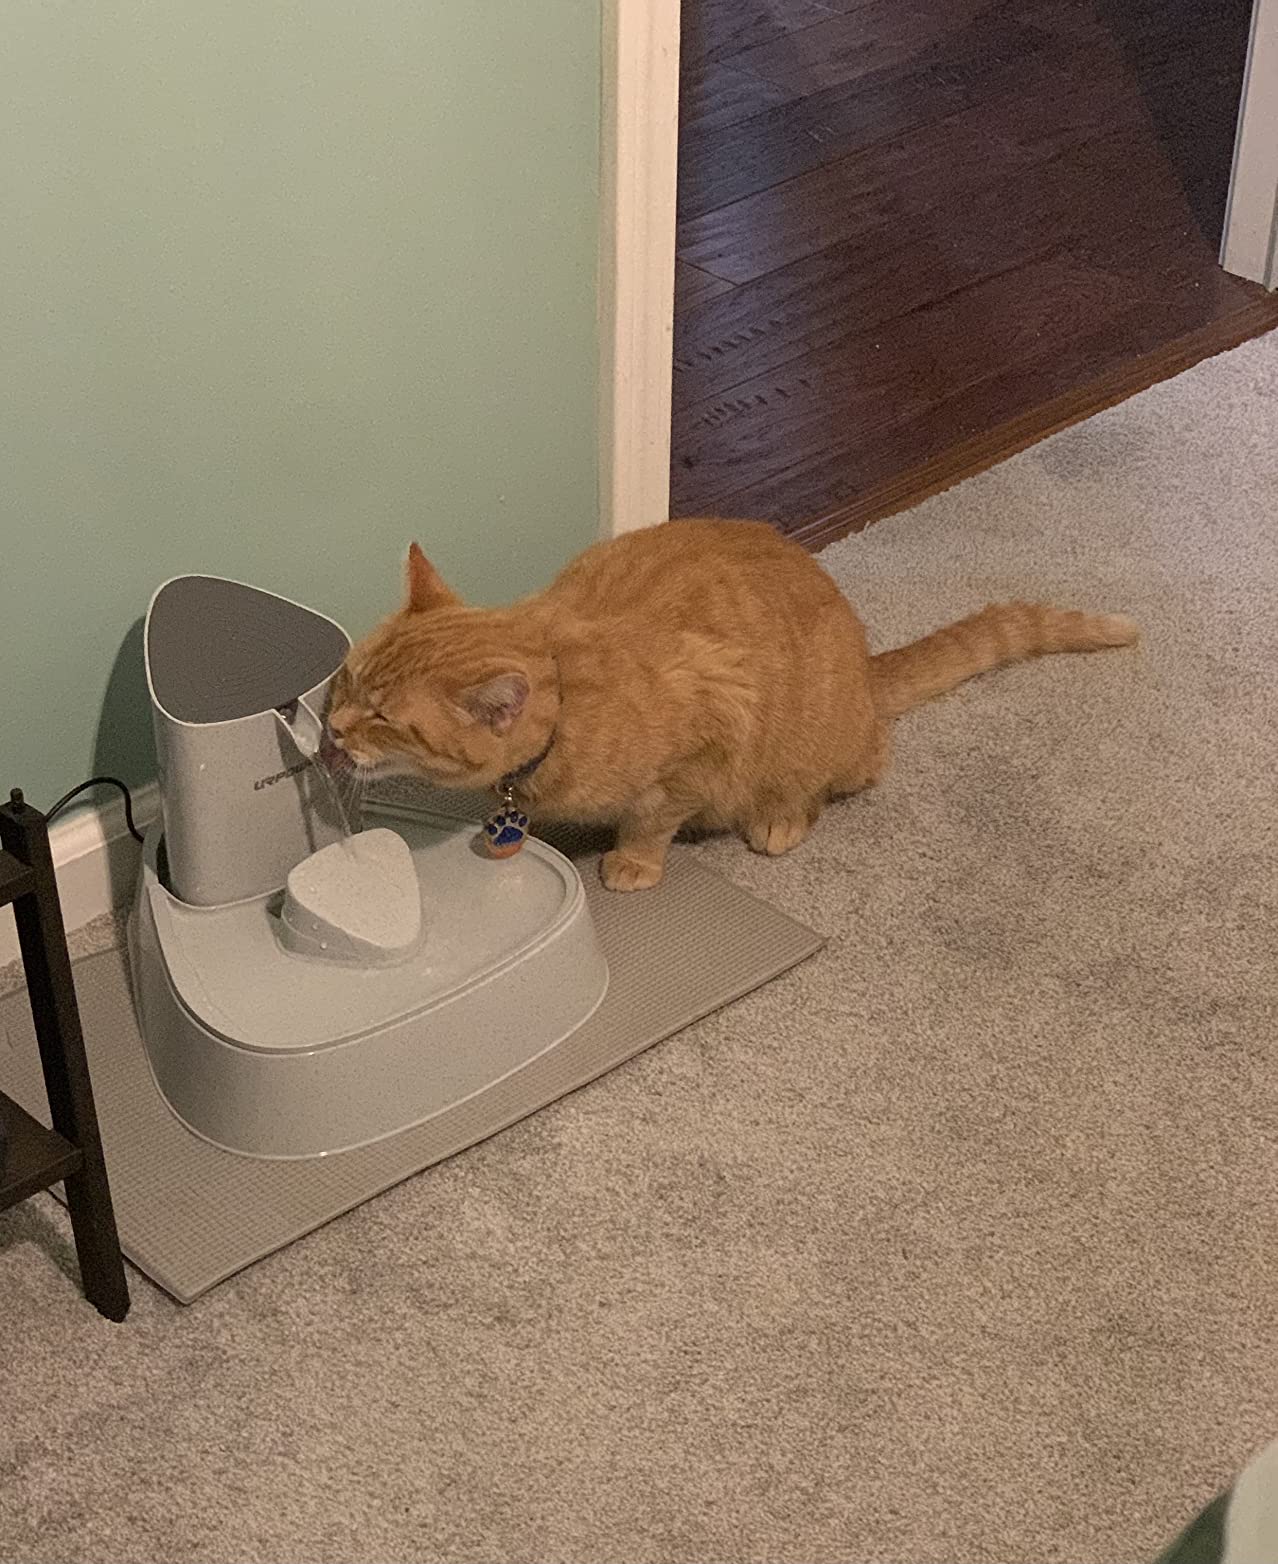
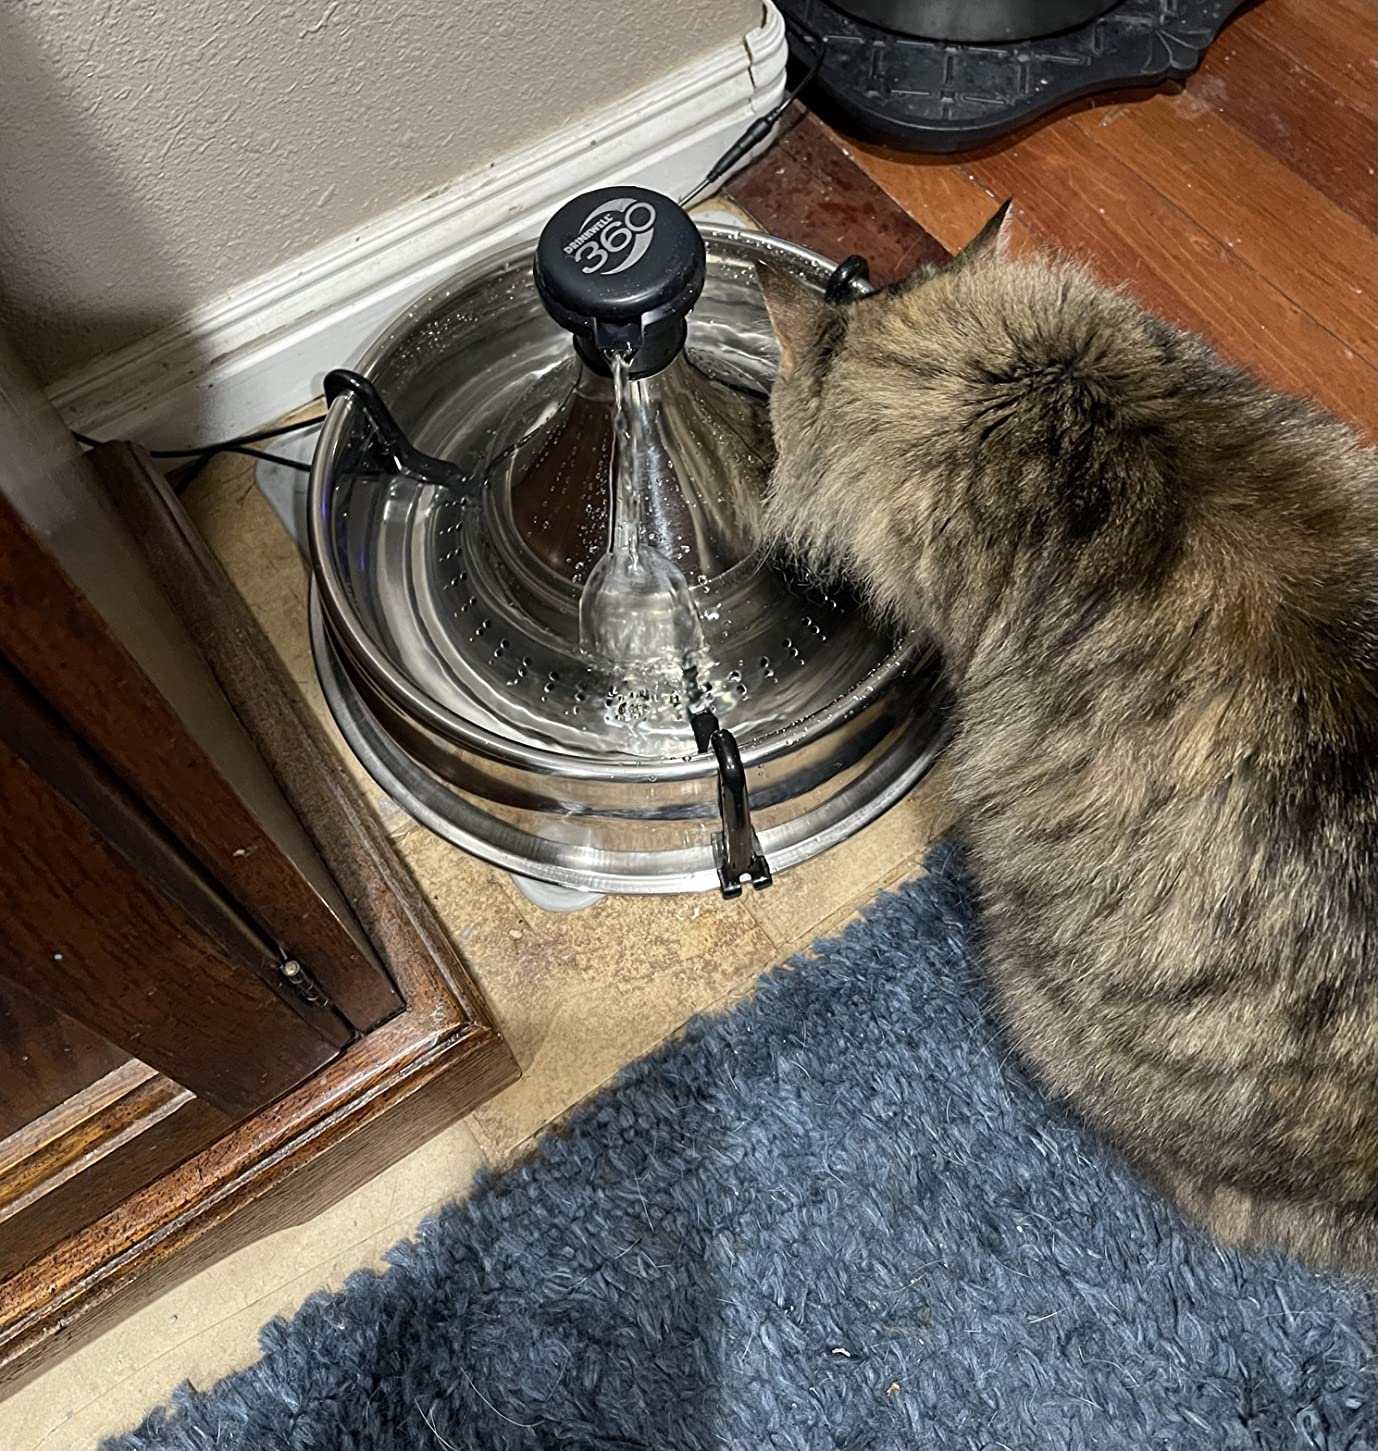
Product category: items_bowl
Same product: no